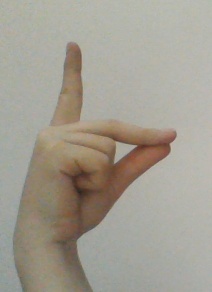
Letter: ta